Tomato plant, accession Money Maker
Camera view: horizontal (90 deg, fisheye); turntable rotation: 240 degrees
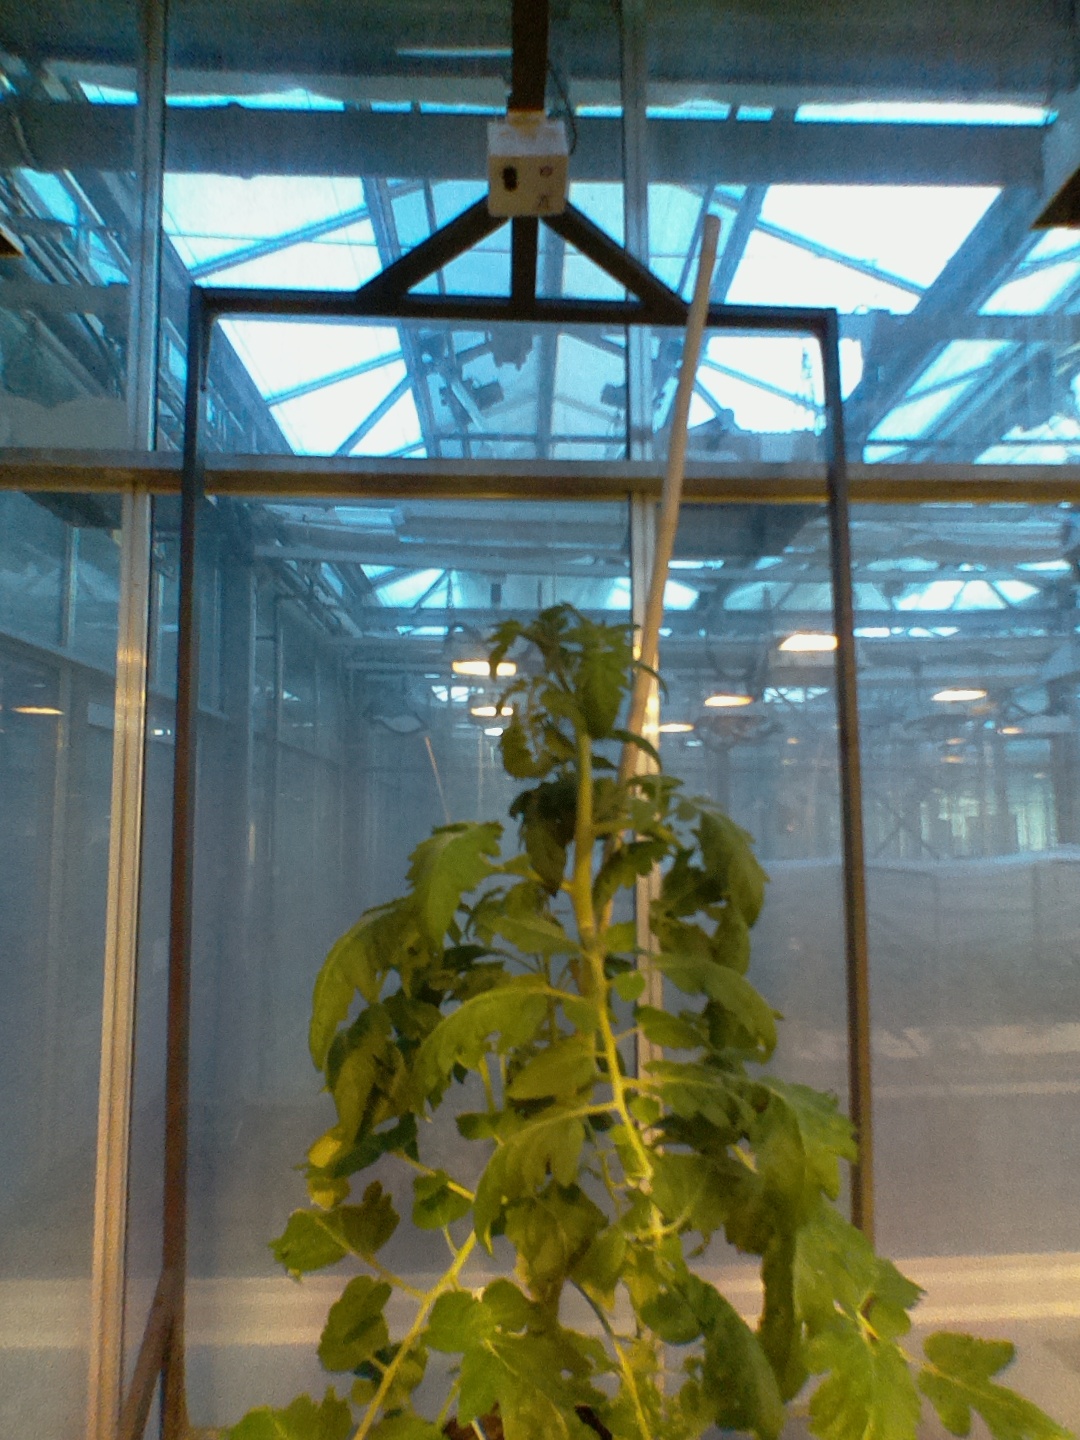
BBCH growth stage 54: 4 inflorescences visible